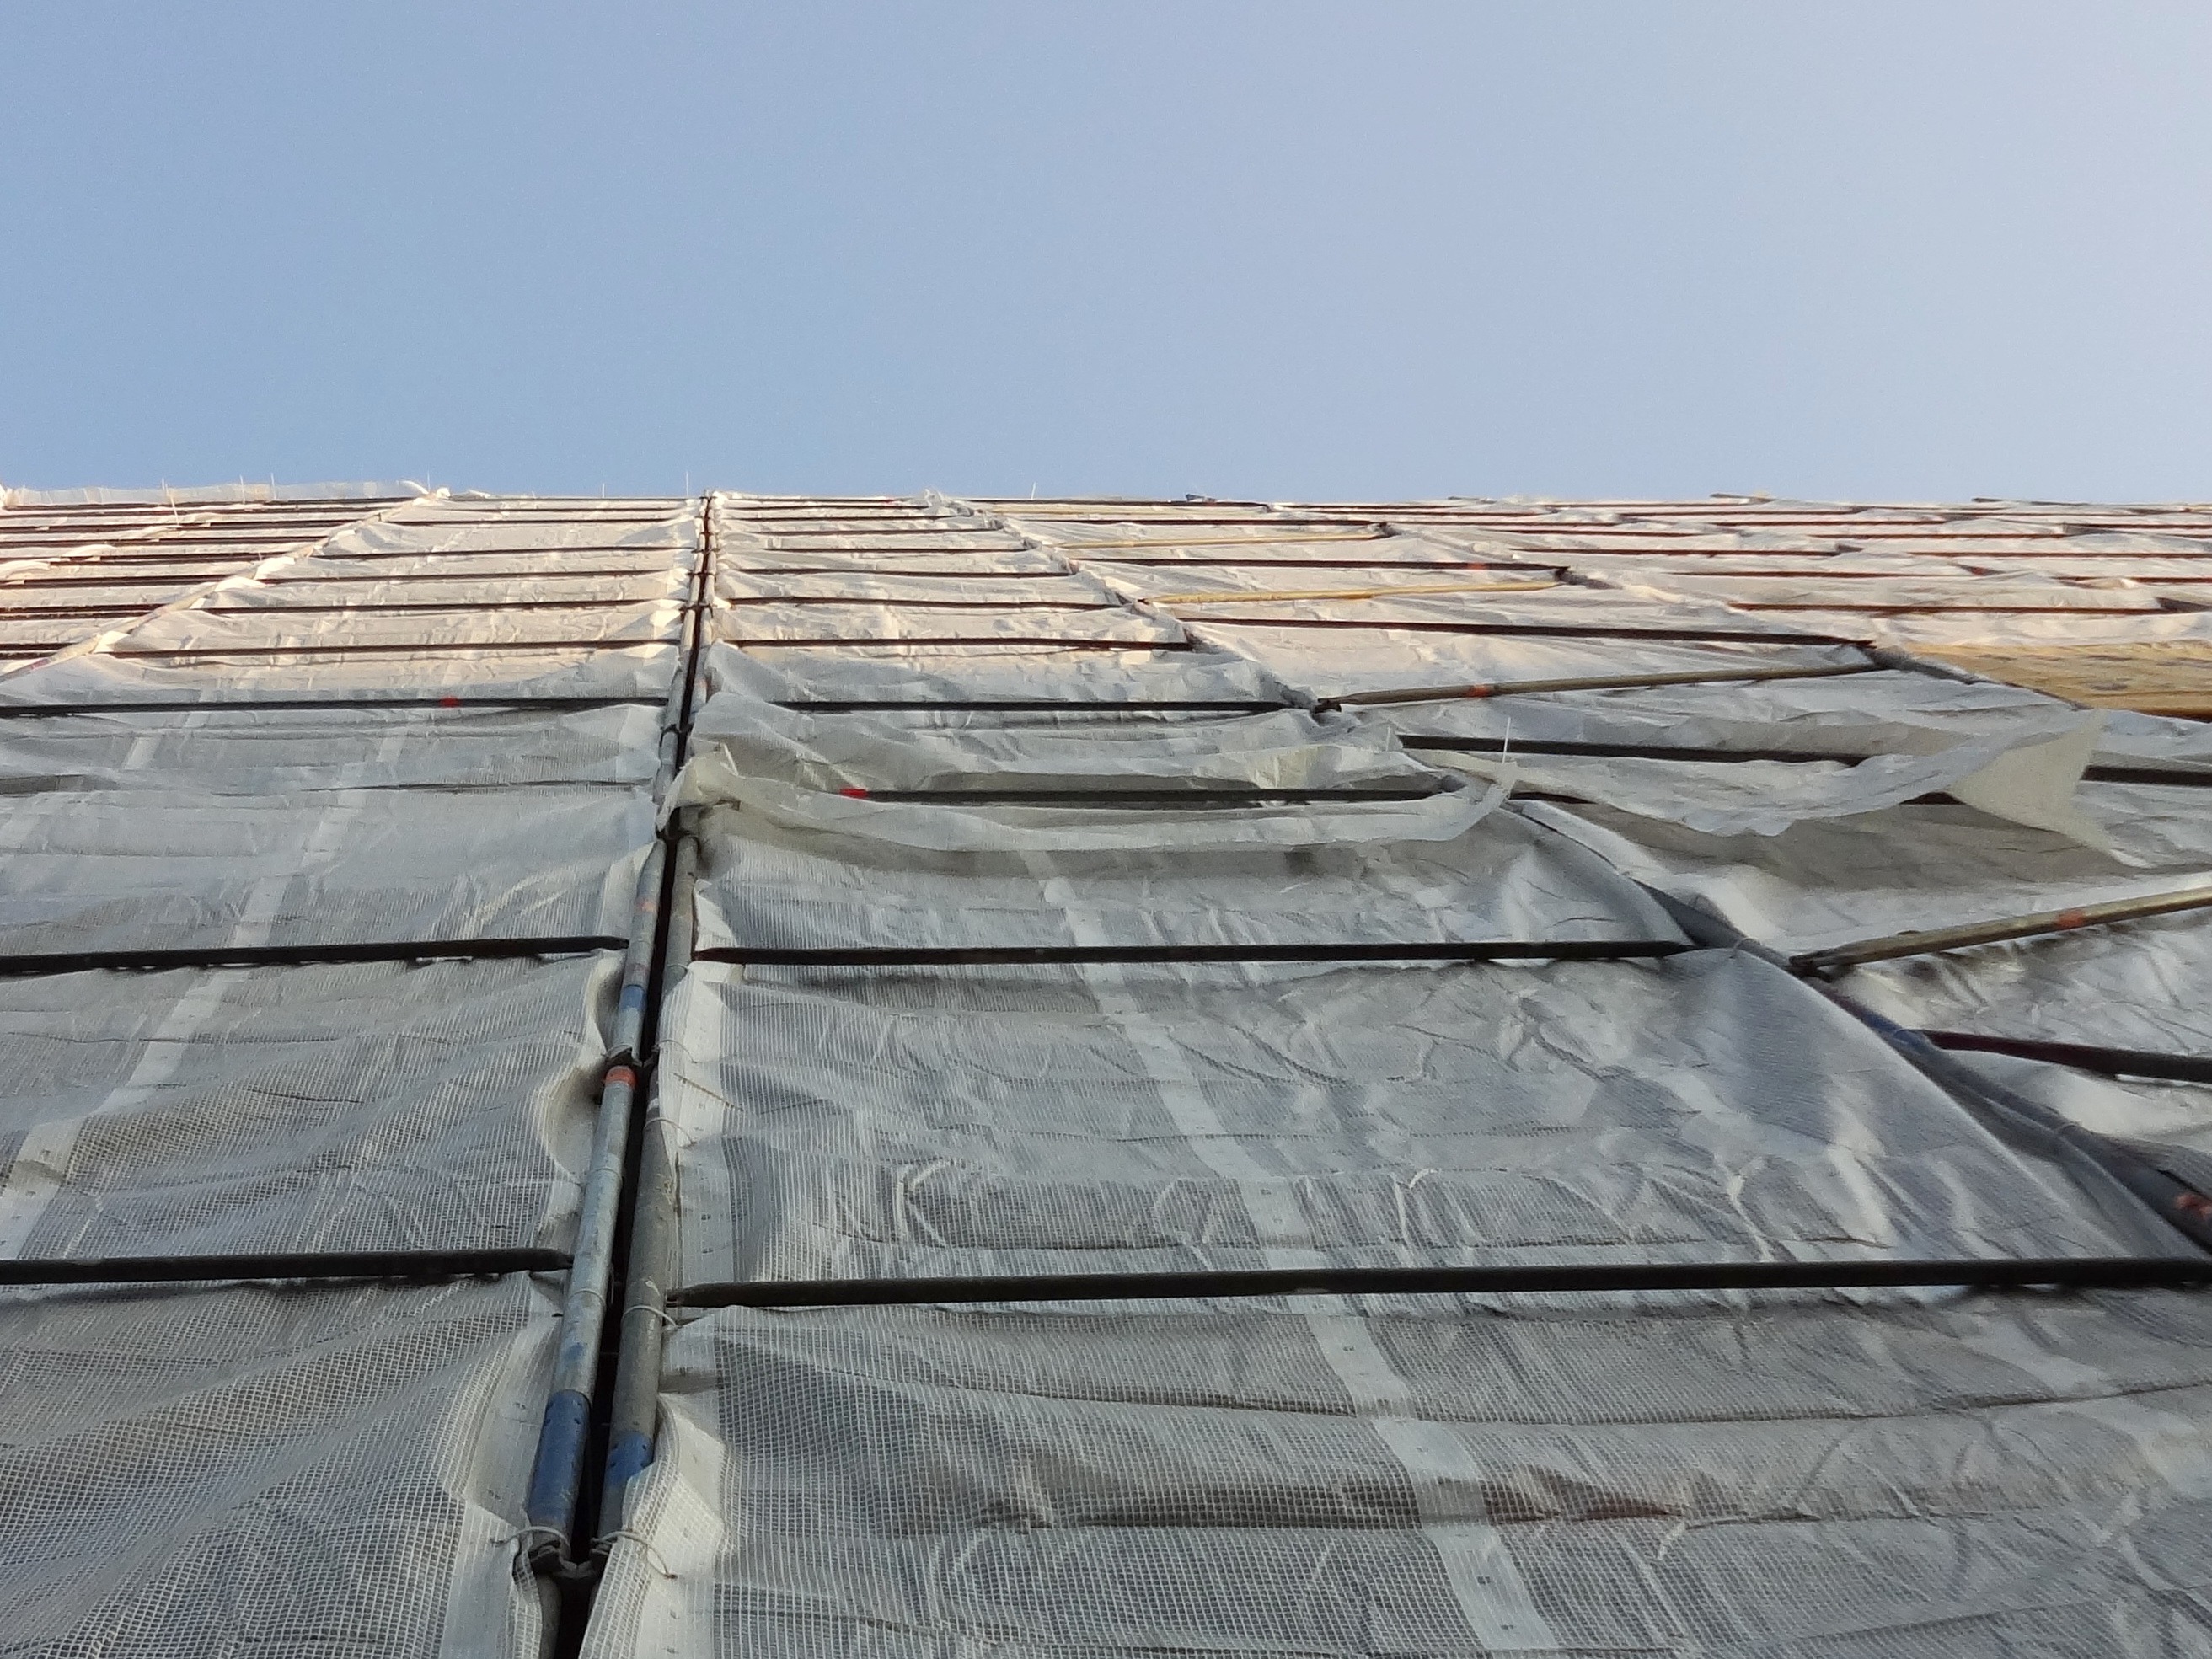
architecture, sky, wood, roof, mast, facade, material, roofer, packaging, site, daylighting, outdoor structure